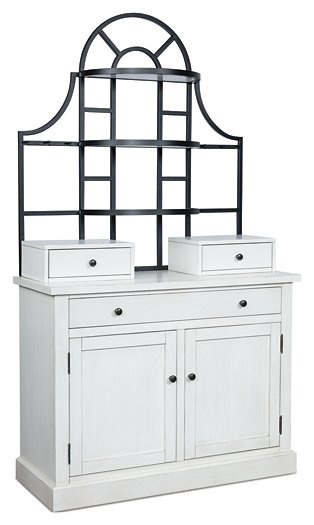
Greddinton Baker's Rack
More About This Product Product Details Weight Weight Weight 121lbs.
Brand: Ashley Furniture
Category: Furniture > Cabinets & Storage > China Cabinets & Hutches > Kitchen Hutches